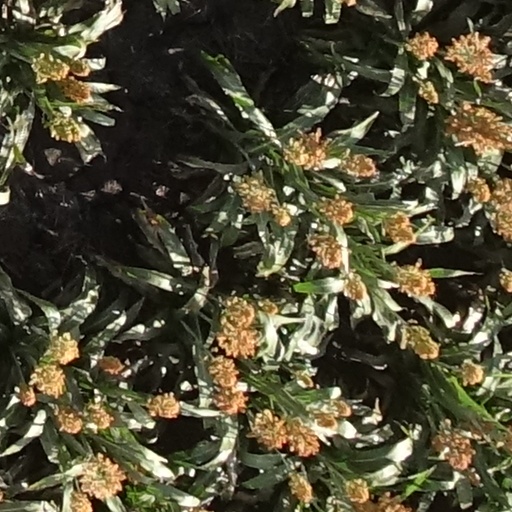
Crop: sorghum